Jerry M. Chow

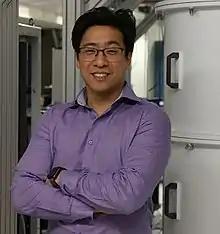
Jerry M. Chow at IBM Research in Yorktown Heights, NY USA

Jerry M. Chow is a physicist who conducts research in quantum information processing. He has worked as the manager of the Experimental Quantum Computing group at the IBM Thomas J. Watson Research Center in Yorktown Heights, New York since 2014 and is the primary investigator of the IBM team for the IARPA "Multi-Qubit Coherent Operations" and "Logical Qubits" programs. After graduating magna cum laude with a B.A. in physics and M.S. in applied mathematics from Harvard University, he went on to earn his Ph.D. in 2010 under Robert J. Schoelkopf at Yale University. While at Yale, he participated in experiments in which superconducting qubits were coupled via a cavity bus for the first time and two-qubit algorithms were executed on a superconducting quantum processor.